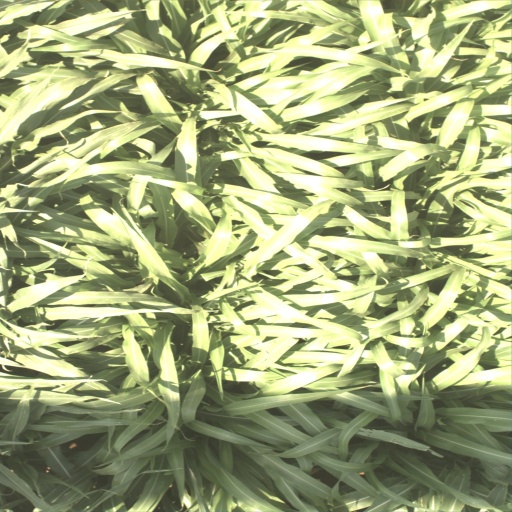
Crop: sorghum